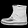
Label: Ankle boot